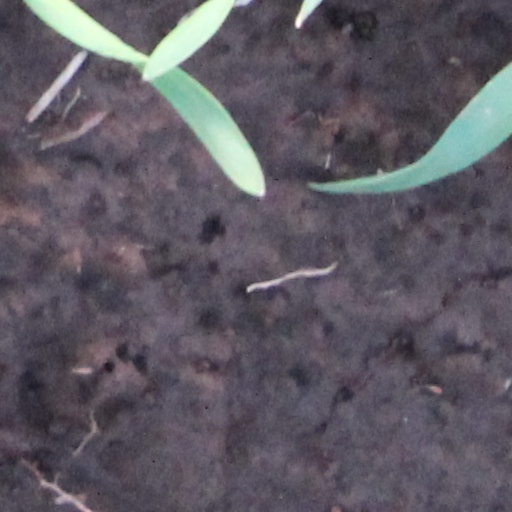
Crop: wheat